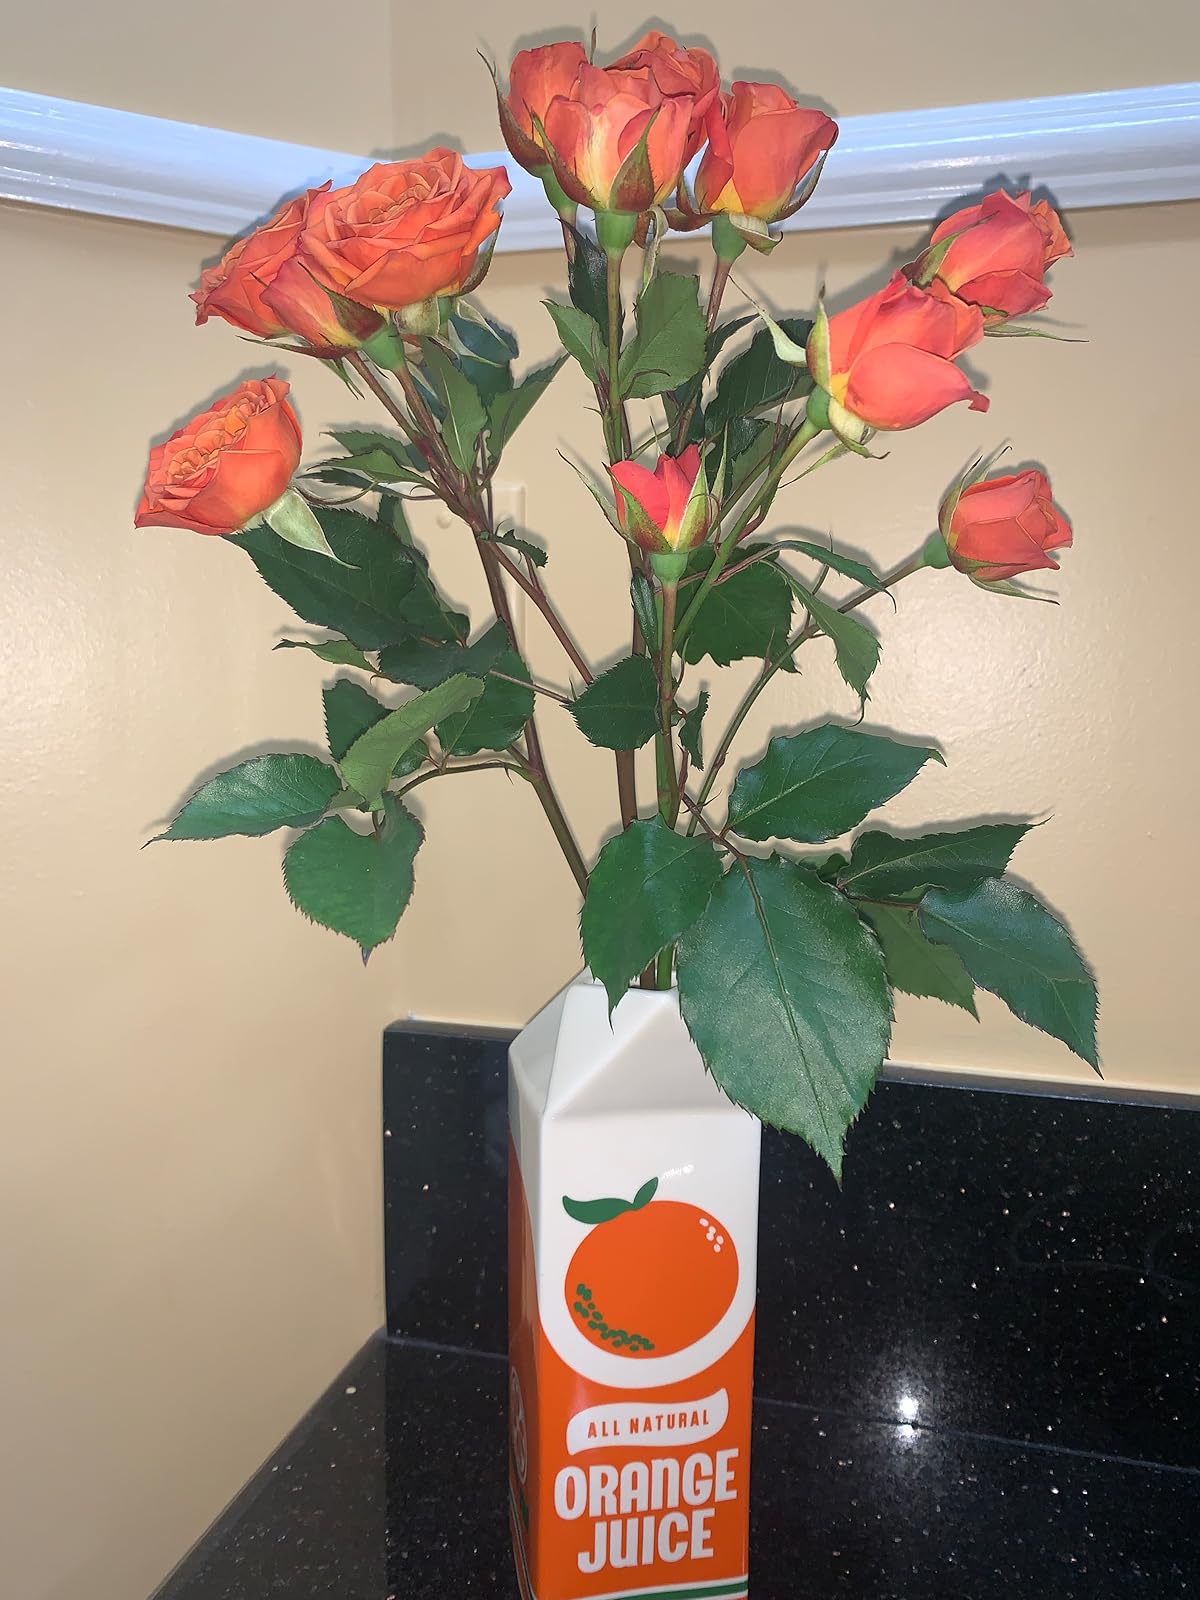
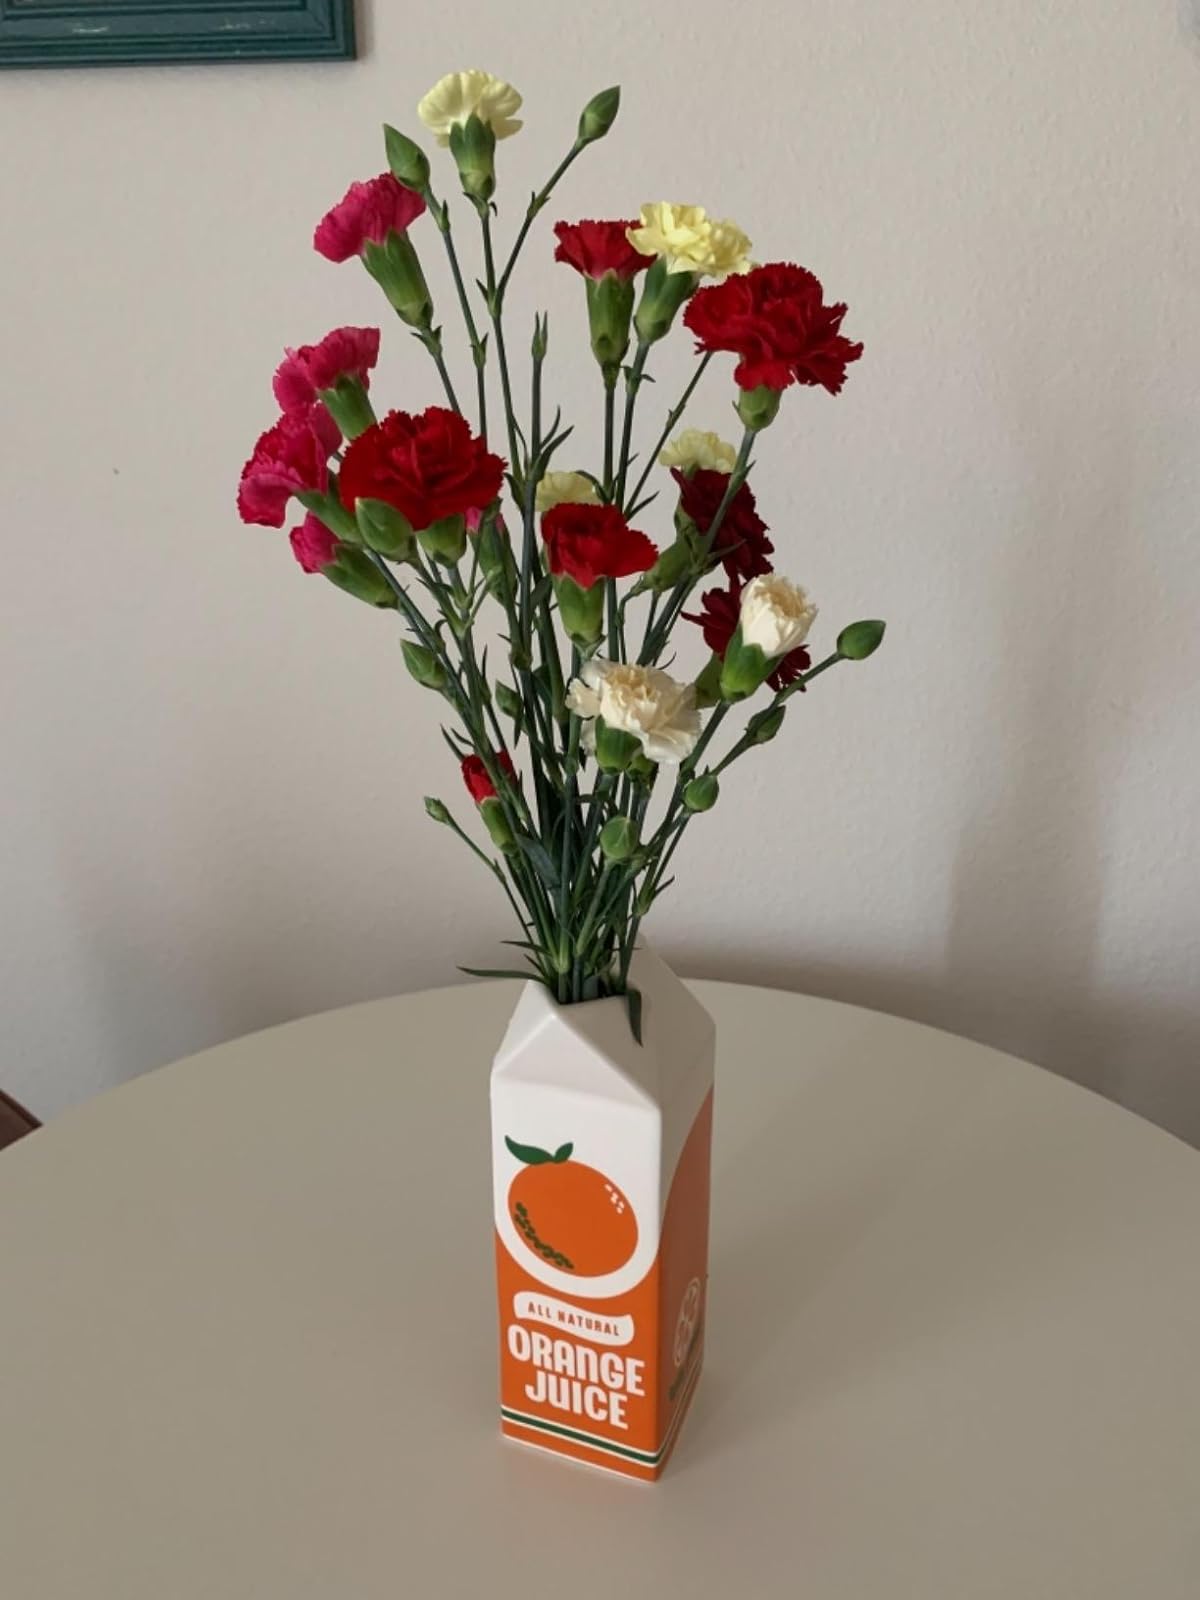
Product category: vase
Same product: yes